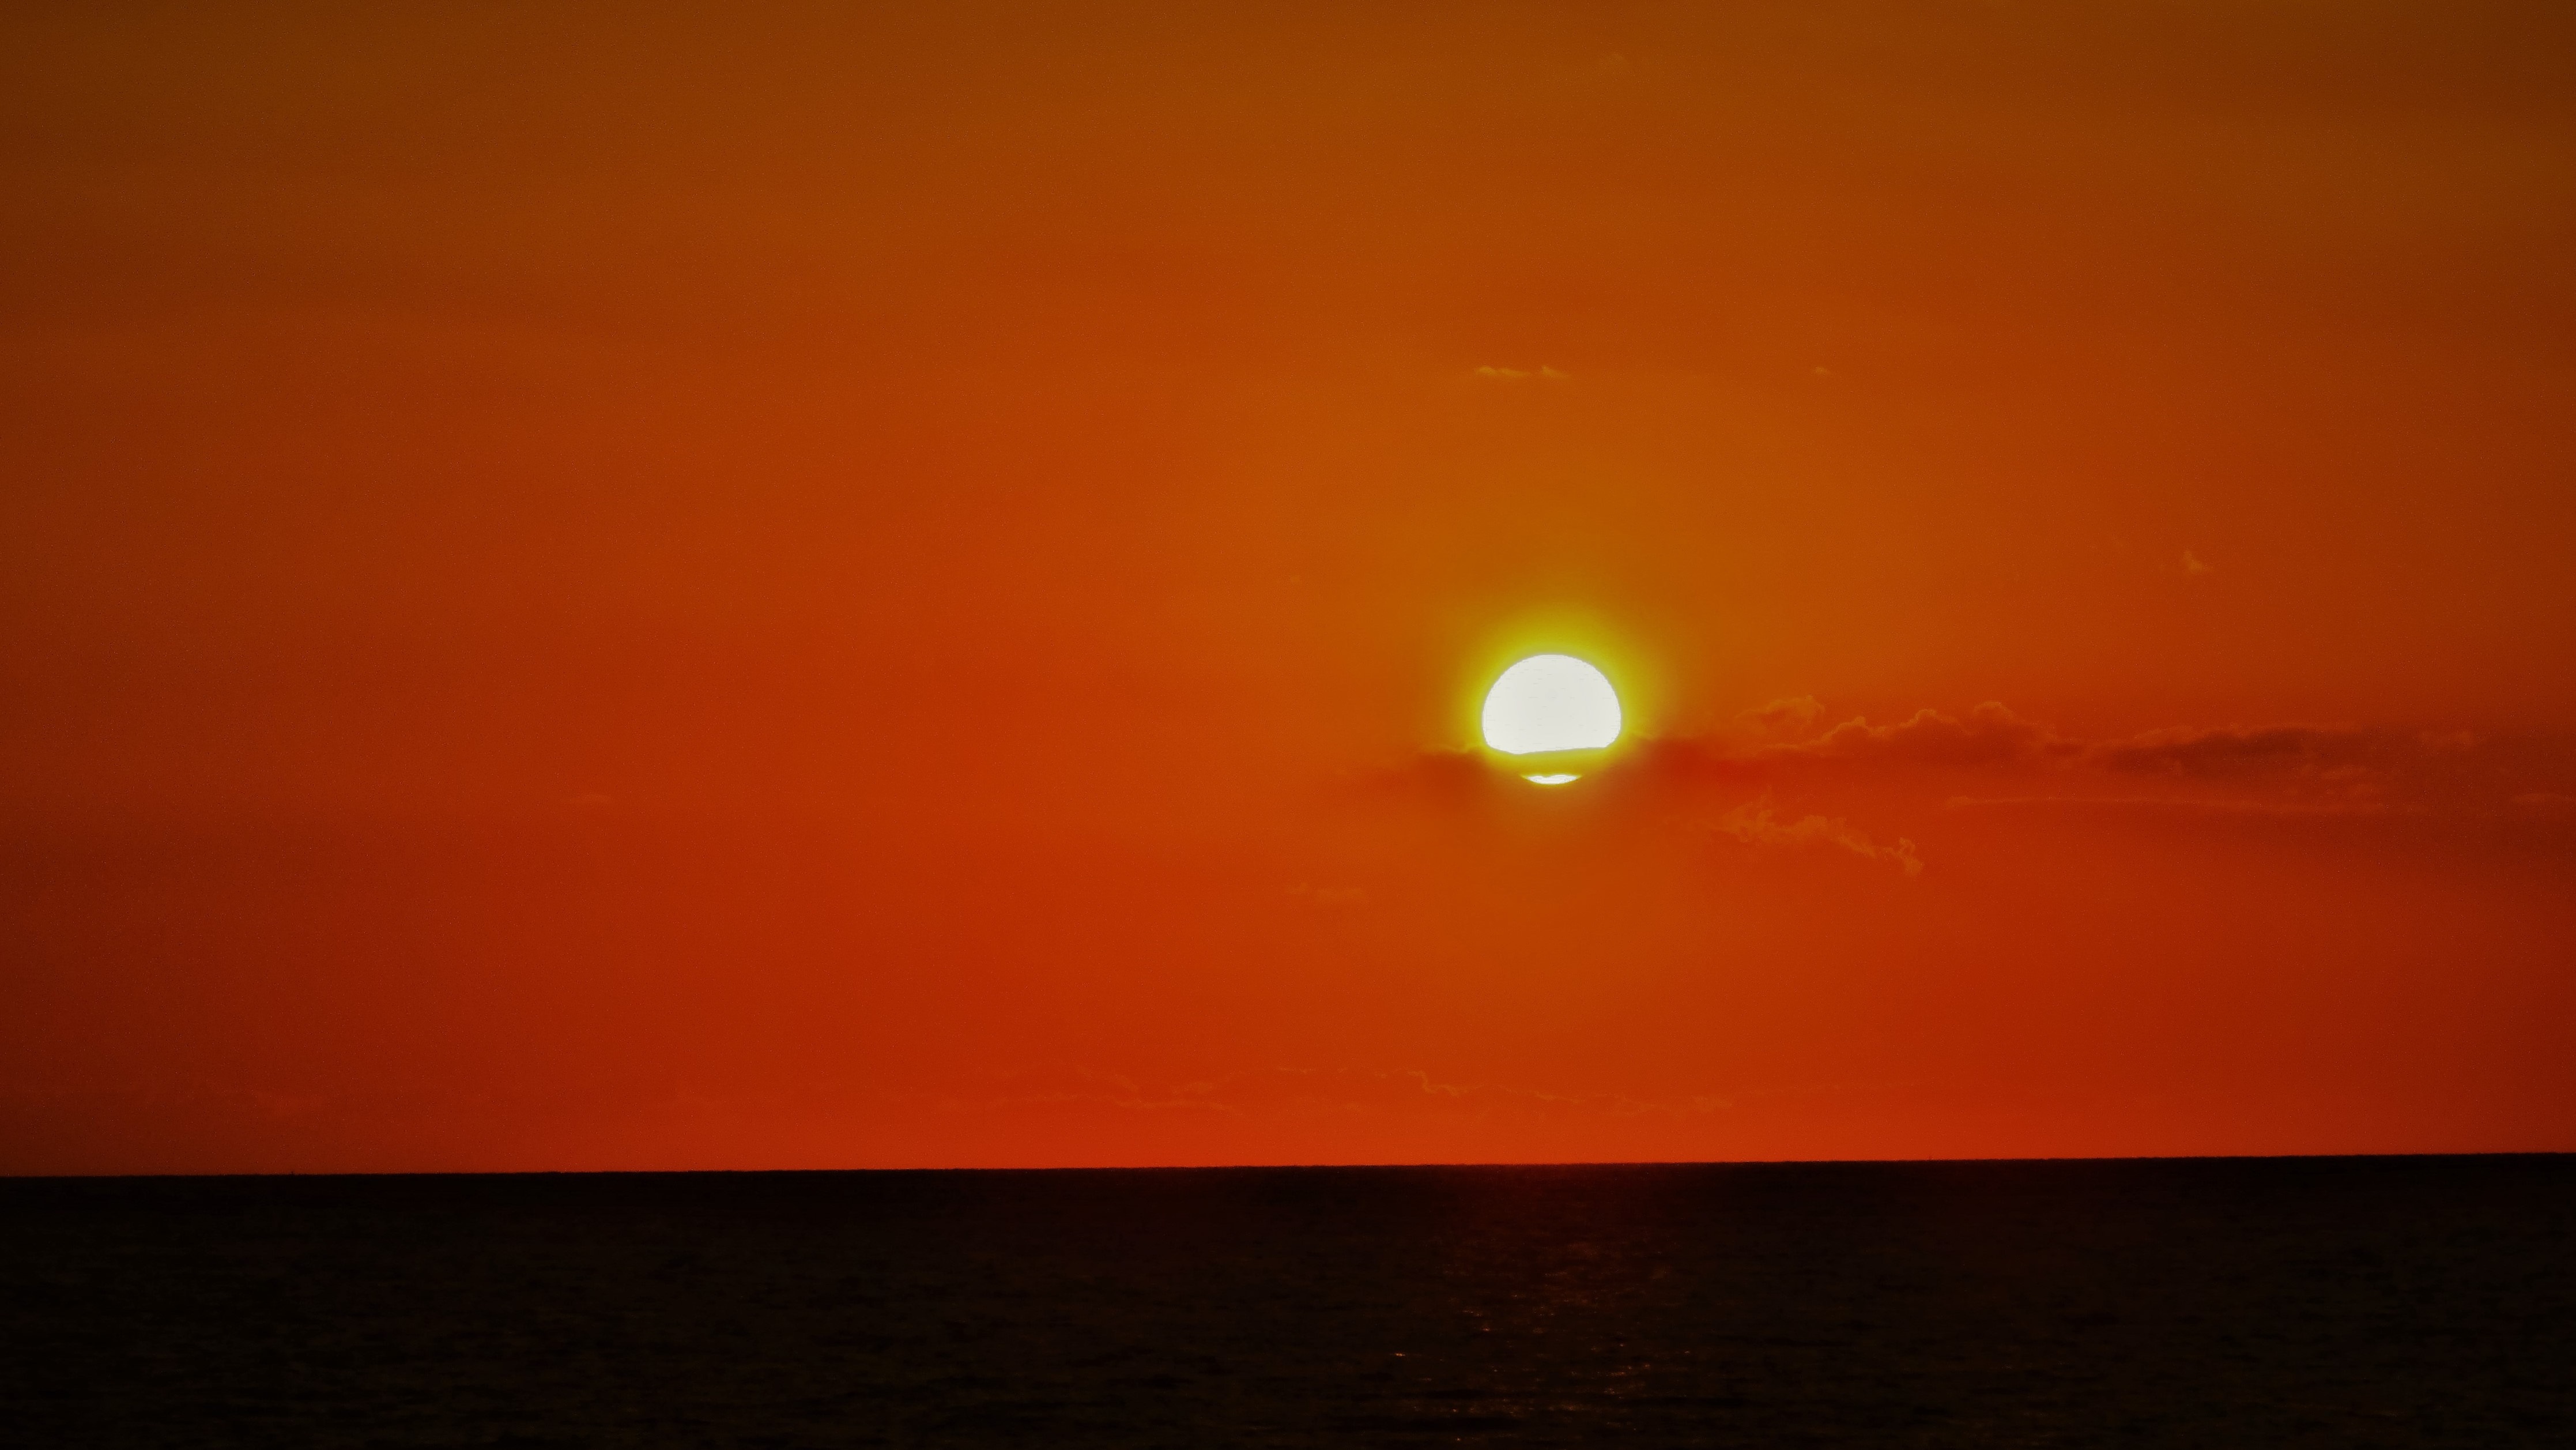
landscape, sea, nature, horizon, sky, sun, sunrise, sunset, sunlight, morning, dawn, atmosphere, dusk, scenery, colorful, clouds, cyprus, afterglow, ayia napa, astronomical object, atmospheric phenomenon